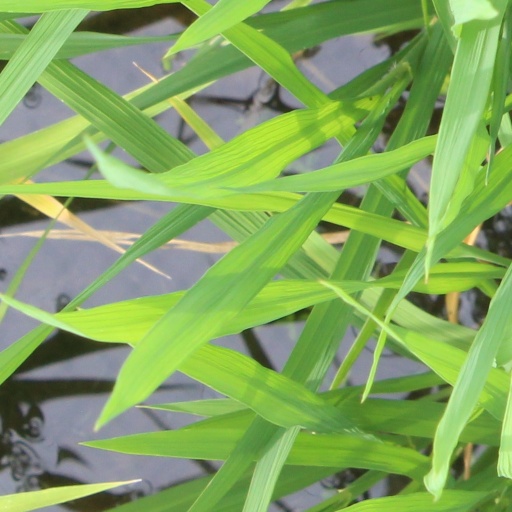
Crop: rice